Leopard attack

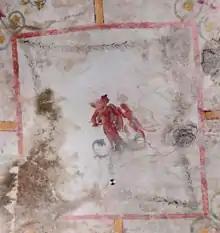
Panther attacks a man. Roman fresco in the Sala della Sfinge, Domus Aurea, Rome, 65-68 A.D.

Leopard attacks are attacks inflicted upon humans, other leopards and other animals by the leopard. The frequency of leopard attacks on humans varies by geographical region and historical period. Despite the leopard's ("Panthera pardus") extensive range from sub-Saharan Africa to Southeast Asia, attacks are regularly reported only in India and Nepal. Among the five "big cats", leopards have been known to become man-eaters despite their smaller size compared to lions and tigers—only jaguars and snow leopards have a less fearsome reputation. However, leopards are established predators of non-human primates, sometimes preying on species as large as the western lowland gorilla. Other primates may make up 80% of the leopard's diet. While leopards generally avoid humans, they tolerate proximity to humans better than lions and tigers, and often come into conflict with humans when raiding livestock.